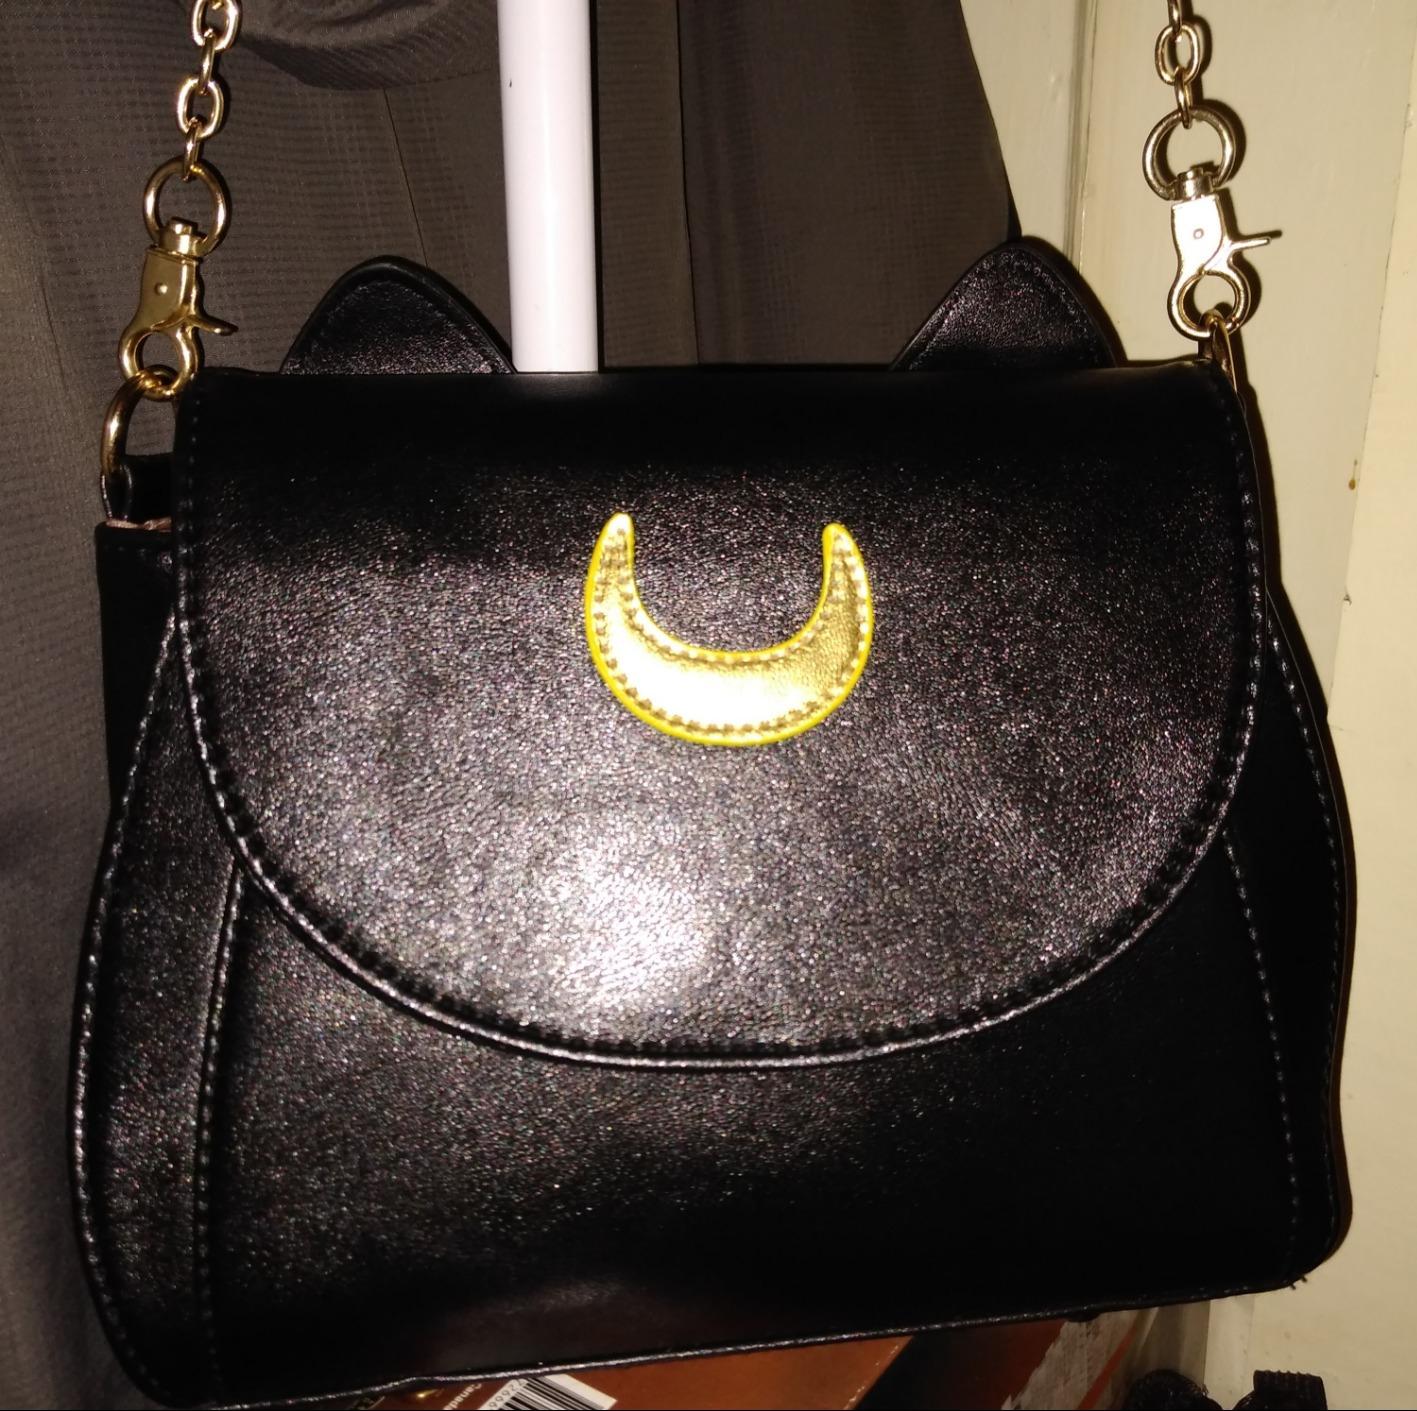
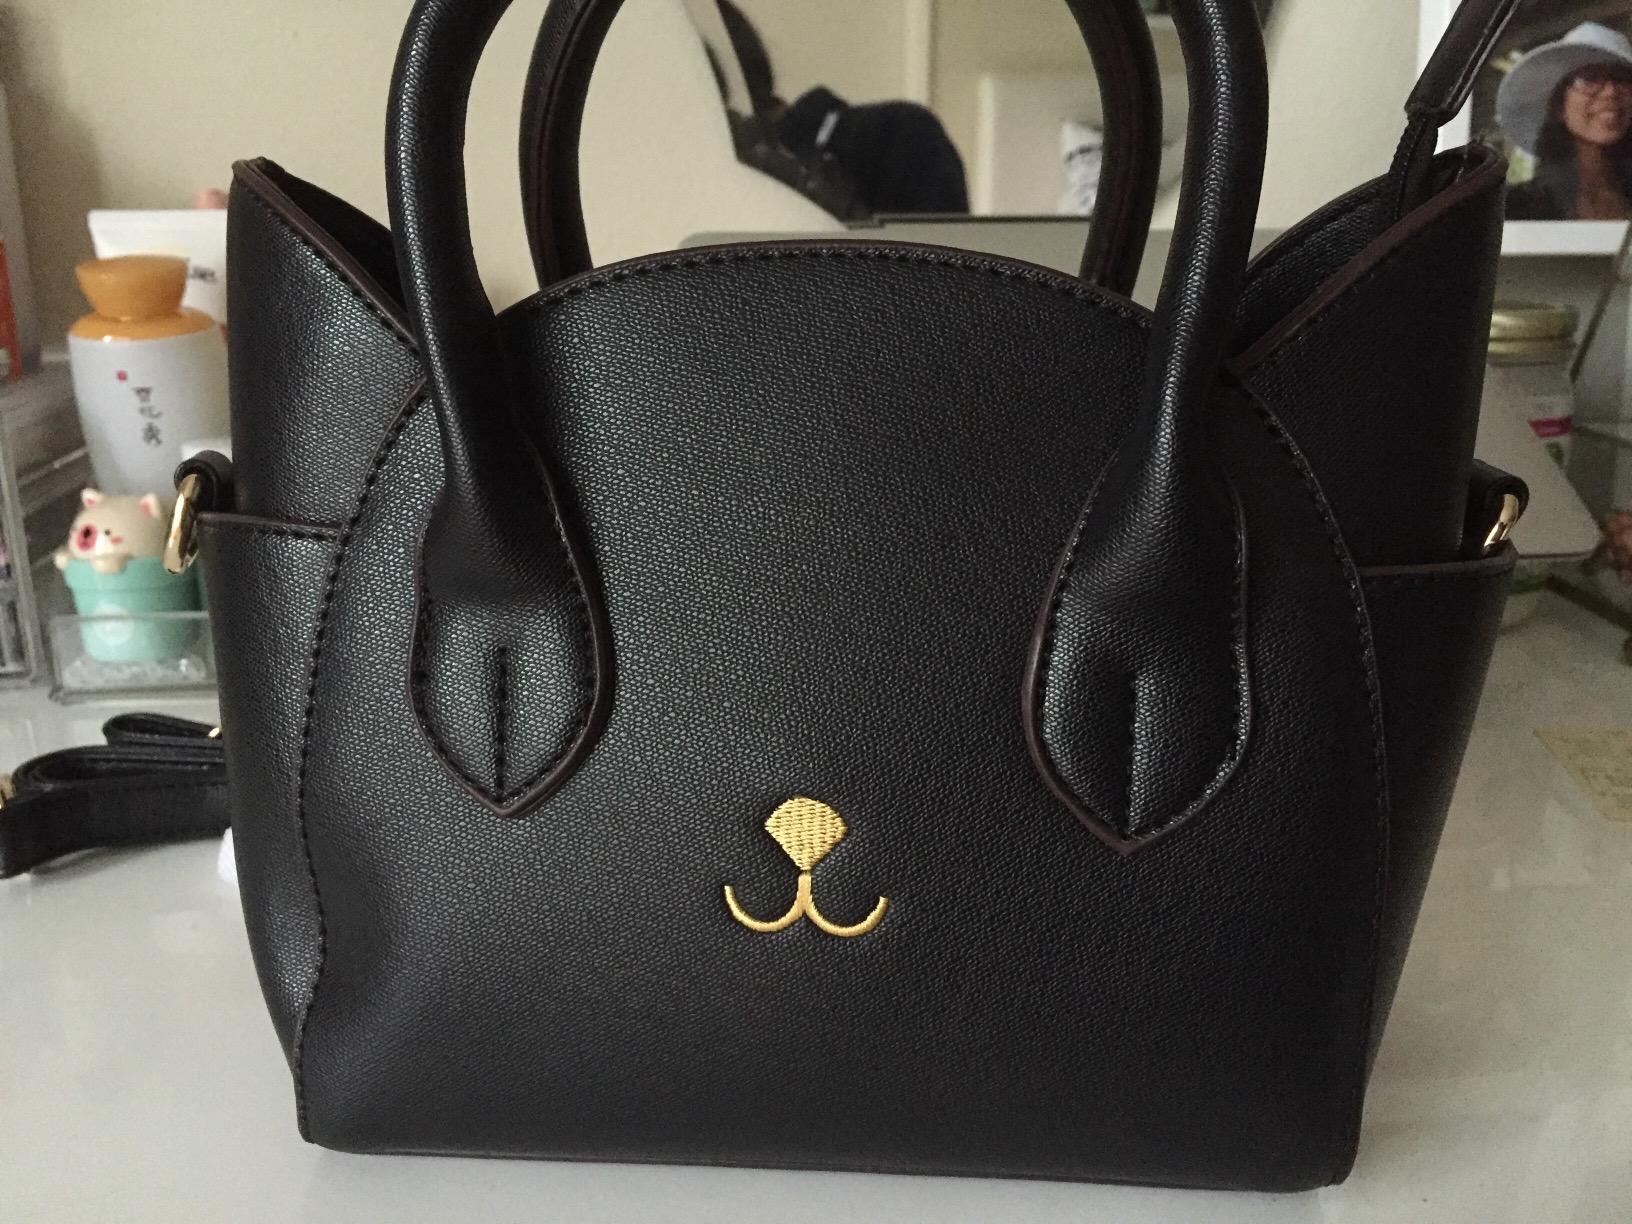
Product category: accessories_handbag
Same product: no